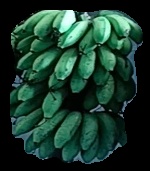
Variety: rasbale
Grade: grade2